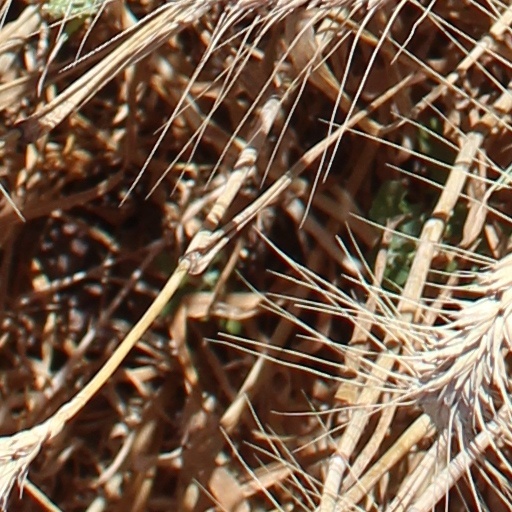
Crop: wheat